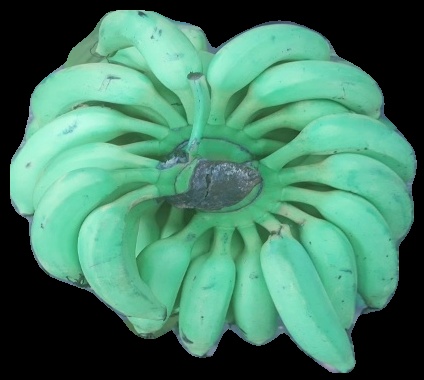
Variety: elakki-bale
Grade: grade2